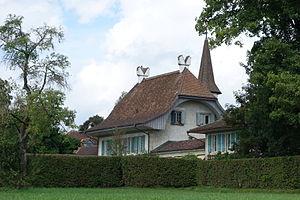
Allmendingen est une commune suisse du canton de Berne, située dans l'arrondissement administratif de Berne-Mittelland.